Robert Seymour (illustrator)

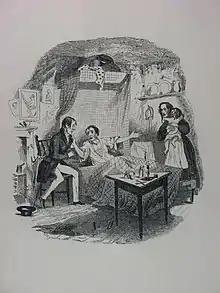
"The Dying Clown"

It is not known how much of "The Pickwick Papers" Seymour created. His wife claimed he was responsible for originating, and naming, the Pickwick Club and all the main characters by 1835. The London press also gave him credit for creating Sam Weller (see below), who did not appear in the story until after Seymour's death. It was pointed out that Seymour had previously drawn the exact figure of Sam as 'Jack the angler' in the 1834 book "Hints for Anglers," and that same figure would be faithfully reproduced as Sam Weller by subsequent Pickwick illustrators.